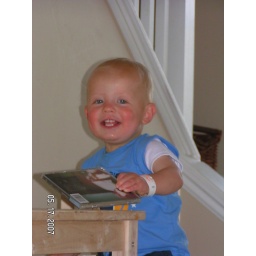
This table and chair is my favorite place in the house.